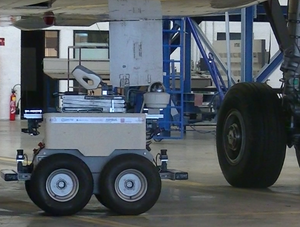
Air-Cobot, Aircraft enhanced Inspection by smaRt & Collaborative rOBOT, est un projet français de recherche et développement d'un robot mobile collaboratif capable d'inspecter un avion durant les opérations de maintenance. Porté par le groupe Akka Technologies, ce projet multi-partenaires fait intervenir des laboratoires de recherche et des industriels. La recherche autour de ce prototype a été développée selon trois axes : la navigation autonome, le contrôle non destructif et la collaboration homme-machine.
La robotisation de la maintenance aéronautique a pour but d'améliorer les inspections des avions et de leur traçabilité. Les yeux des opérateurs humains fatiguent au cours du temps tandis qu'une solution automatique assure une fiabilité et une répétabilité des inspections. La diminution des périodes d'inspections est un objectif majeur pour les avionneurs et les compagnies aériennes. Si les opérations de maintenance sont plus rapides, cela permettra d'optimiser la disponibilité des aéronefs et les coûts d'exploitation de maintenance. Le tout doit améliorer la sécurité du transport aérien.
Akka Technologies est un groupe d'ingénierie et de conseil en technologies, fondé et dirigé par Maurice Ricci. Le groupe est positionné sur l'ensemble des secteurs d'activités industriels et tertiaires, à savoir notamment aéronautique, automobile, énergie, ferroviaire, défense, spatial, système d'information, télécommunications. Les sociétés du groupe disposent de plus de cinquante implantations en France ainsi qu'en Allemagne, Belgique, Espagne, Inde, Italie, Maroc, Roumanie, Royaume-Uni, Chine, Amérique du Nord et Suisse.